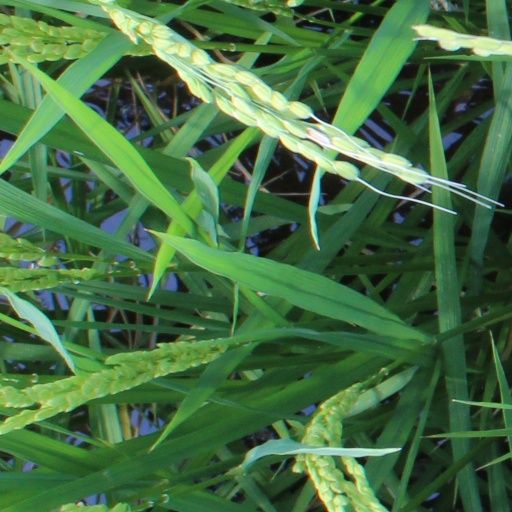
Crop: rice